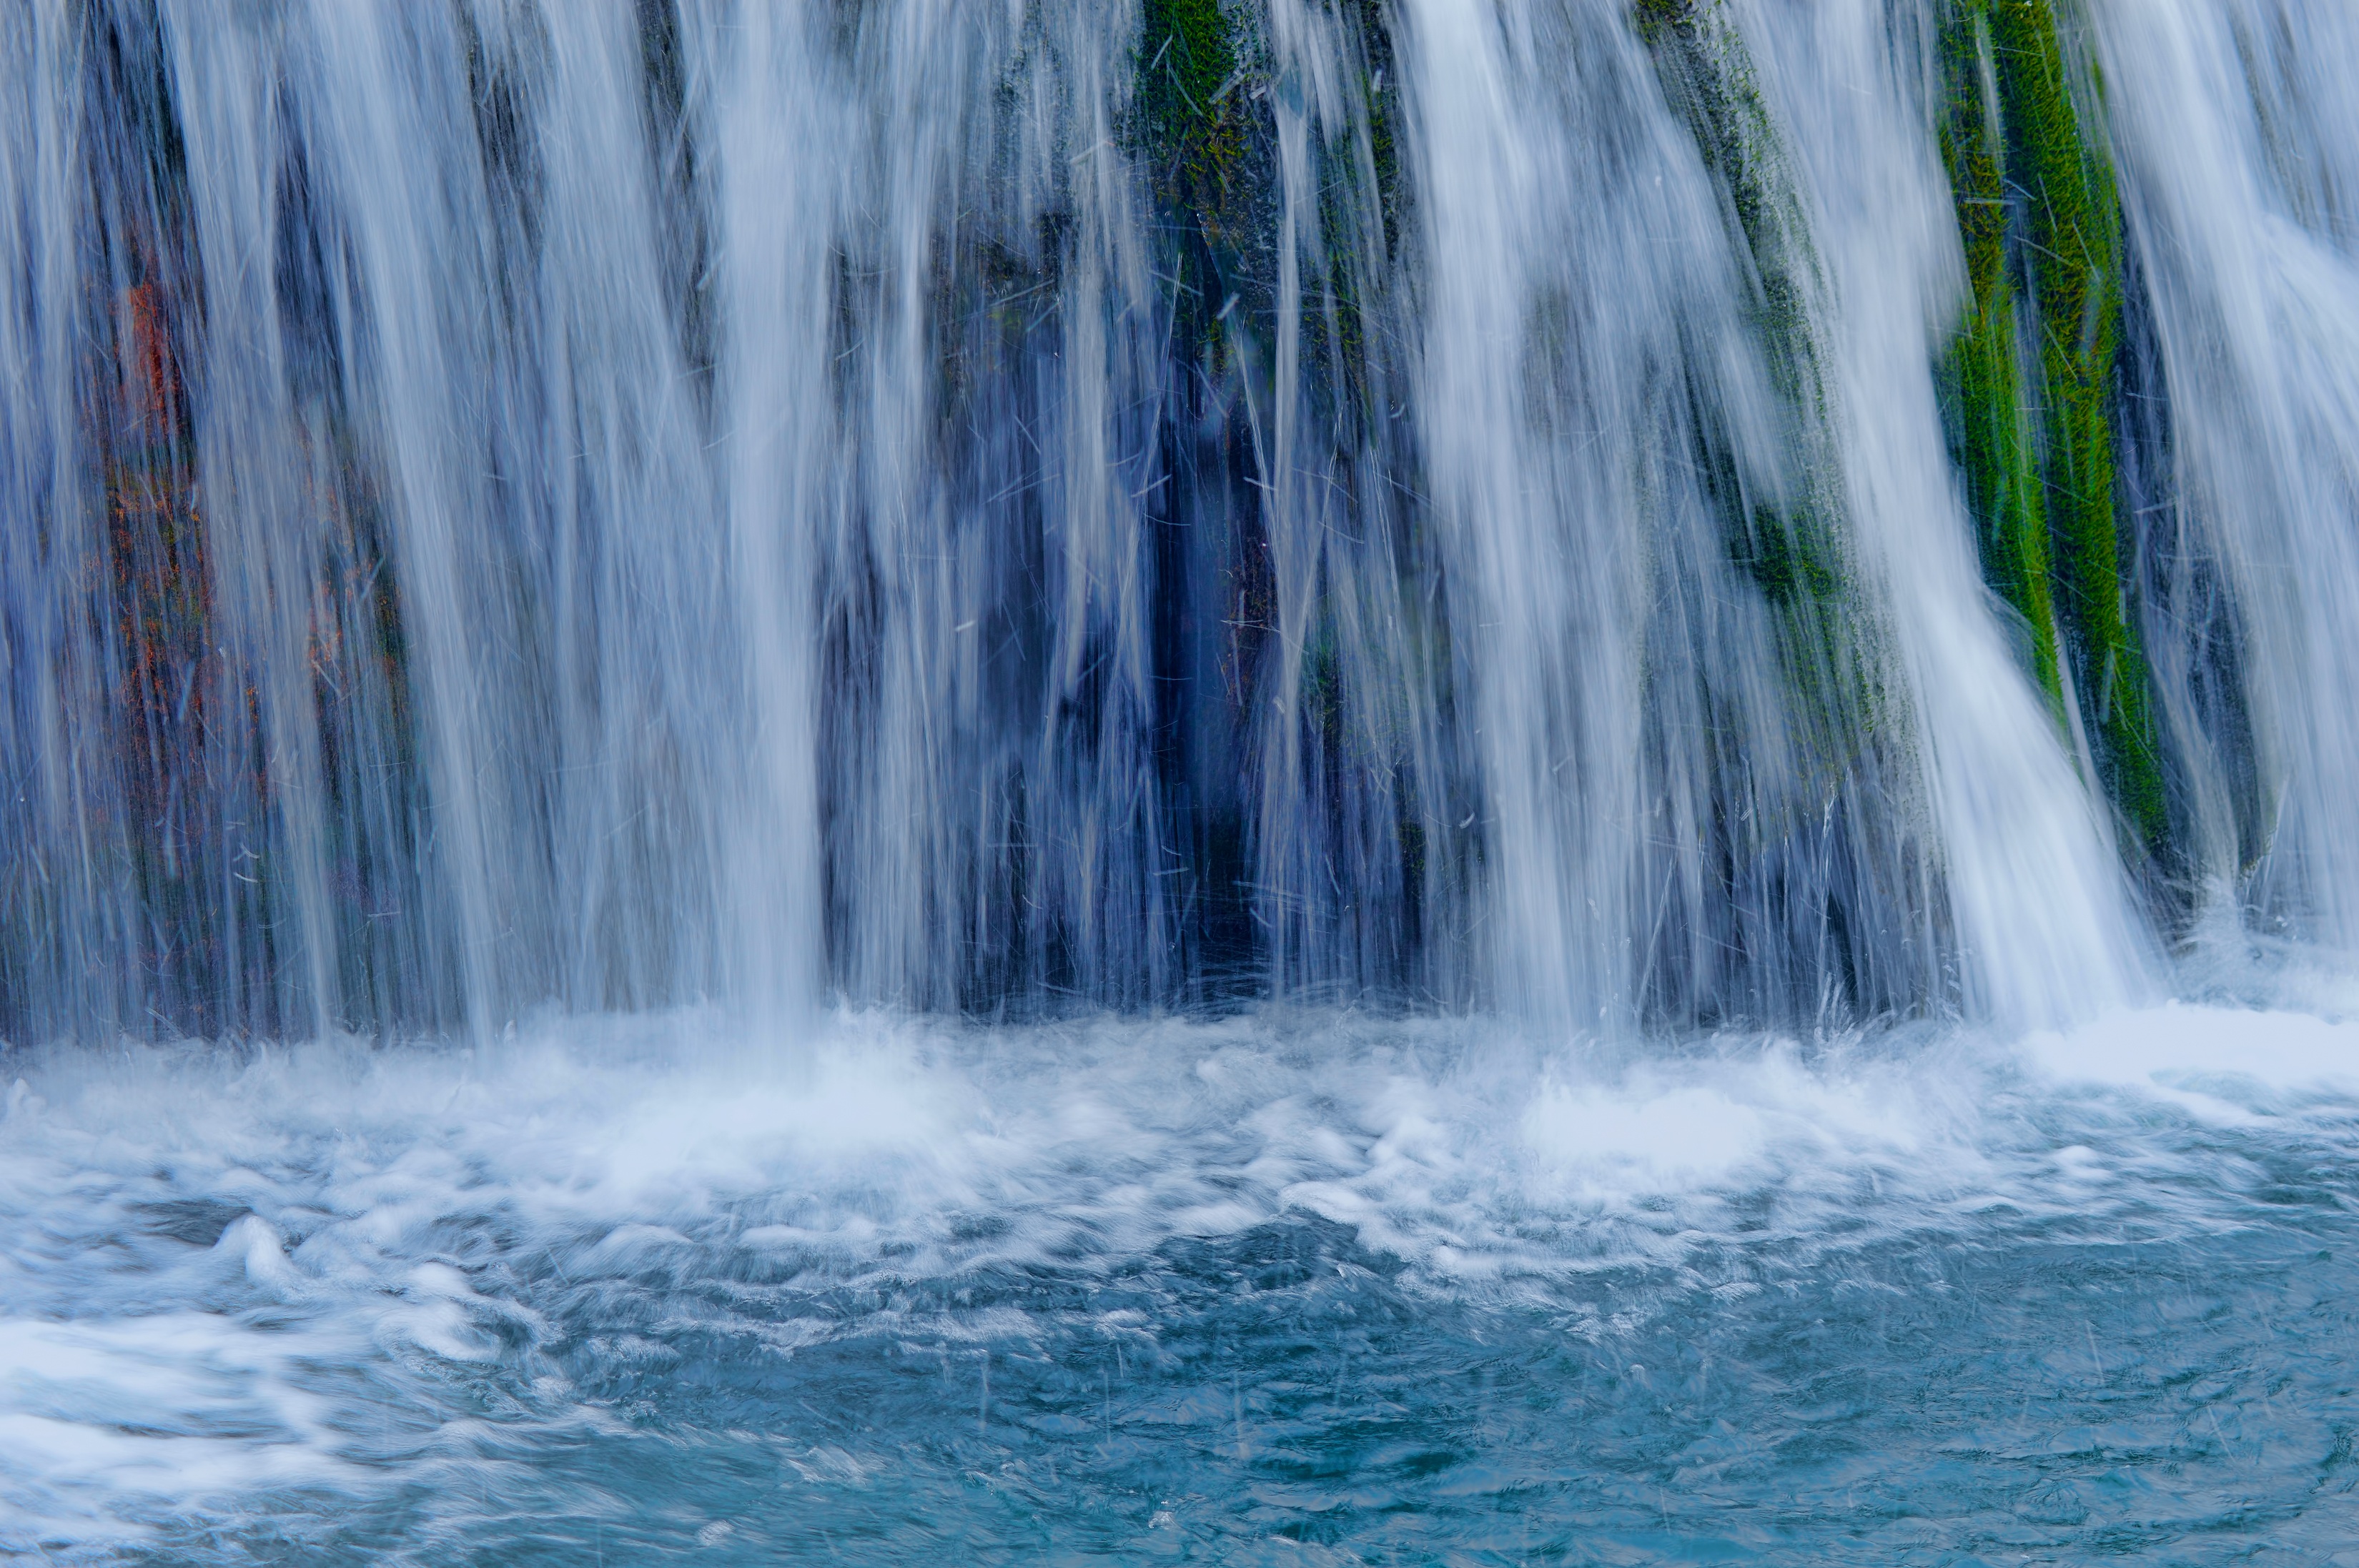
landscape, water, nature, outdoor, rock, waterfall, creek, wilderness, snow, cold, winter, white, fall, wave, frost, wet, river, stone, travel, motion, wild, environment, stream, brook, ice, cascade, paradise, flowing, splash, scenic, natural, park, peace, fresh, rapid, snowy, freeze, frozen, christmas, season, body of water, cool, beauty, beautiful, wasserfall, icicle, crystal, december, beck, bohemia, water feature, vacations, fluid, cataract, wintertime, wind wave